Battle of Chaffin's Farm

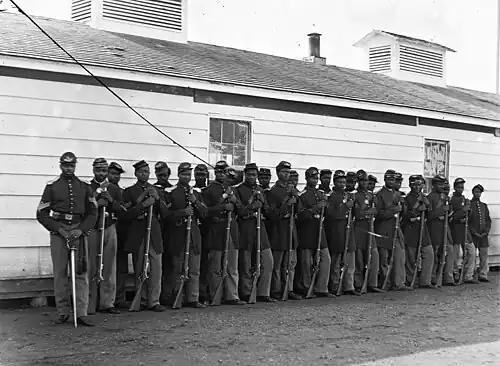
Company I of the 36th United States Colored Troops Infantry Regiment, which served in the Battle of Chaffin's Farm.

Maj. Gen. David B. Birney moved the X Corps north from the Deep Bottom bridgehead toward the Confederate works atop New Market Heights manned by Brig. Gen. John Gregg. A brigade of U.S. Colored Troops attacked the heights but was repulsed. In this attack, Christian Fleetwood's actions would later earn him the Medal of Honor. Birney reinforced the assault force and stormed the heights again. Alfred H. Terry's division managed to turn the Confederate left flank, thus turning the tide of the battle. Word of Union success against Fort Harrison then reached Gregg, compelling him to pull Confederate troops back to Forts Gregg, Gilmer and Johnson. Confederate defenders at New Market Heights were Lee's "Grenadier Guards", the First, Fourth and Fifth Texas and the Third Arkansas, numbering about 1,800 men. They inflicted 850 casualties on the attacking 13,000 Union troops while suffering only 50 casualties.